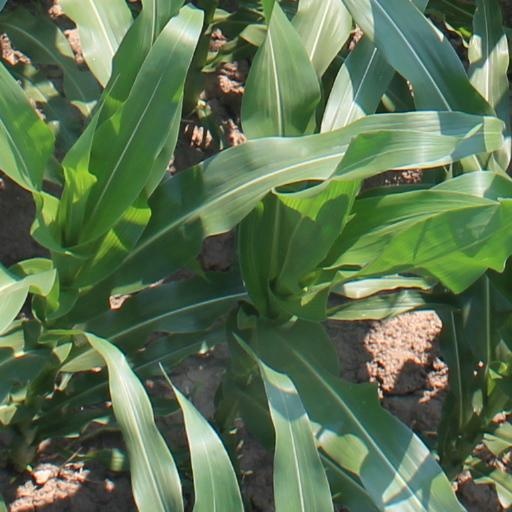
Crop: maize; corn